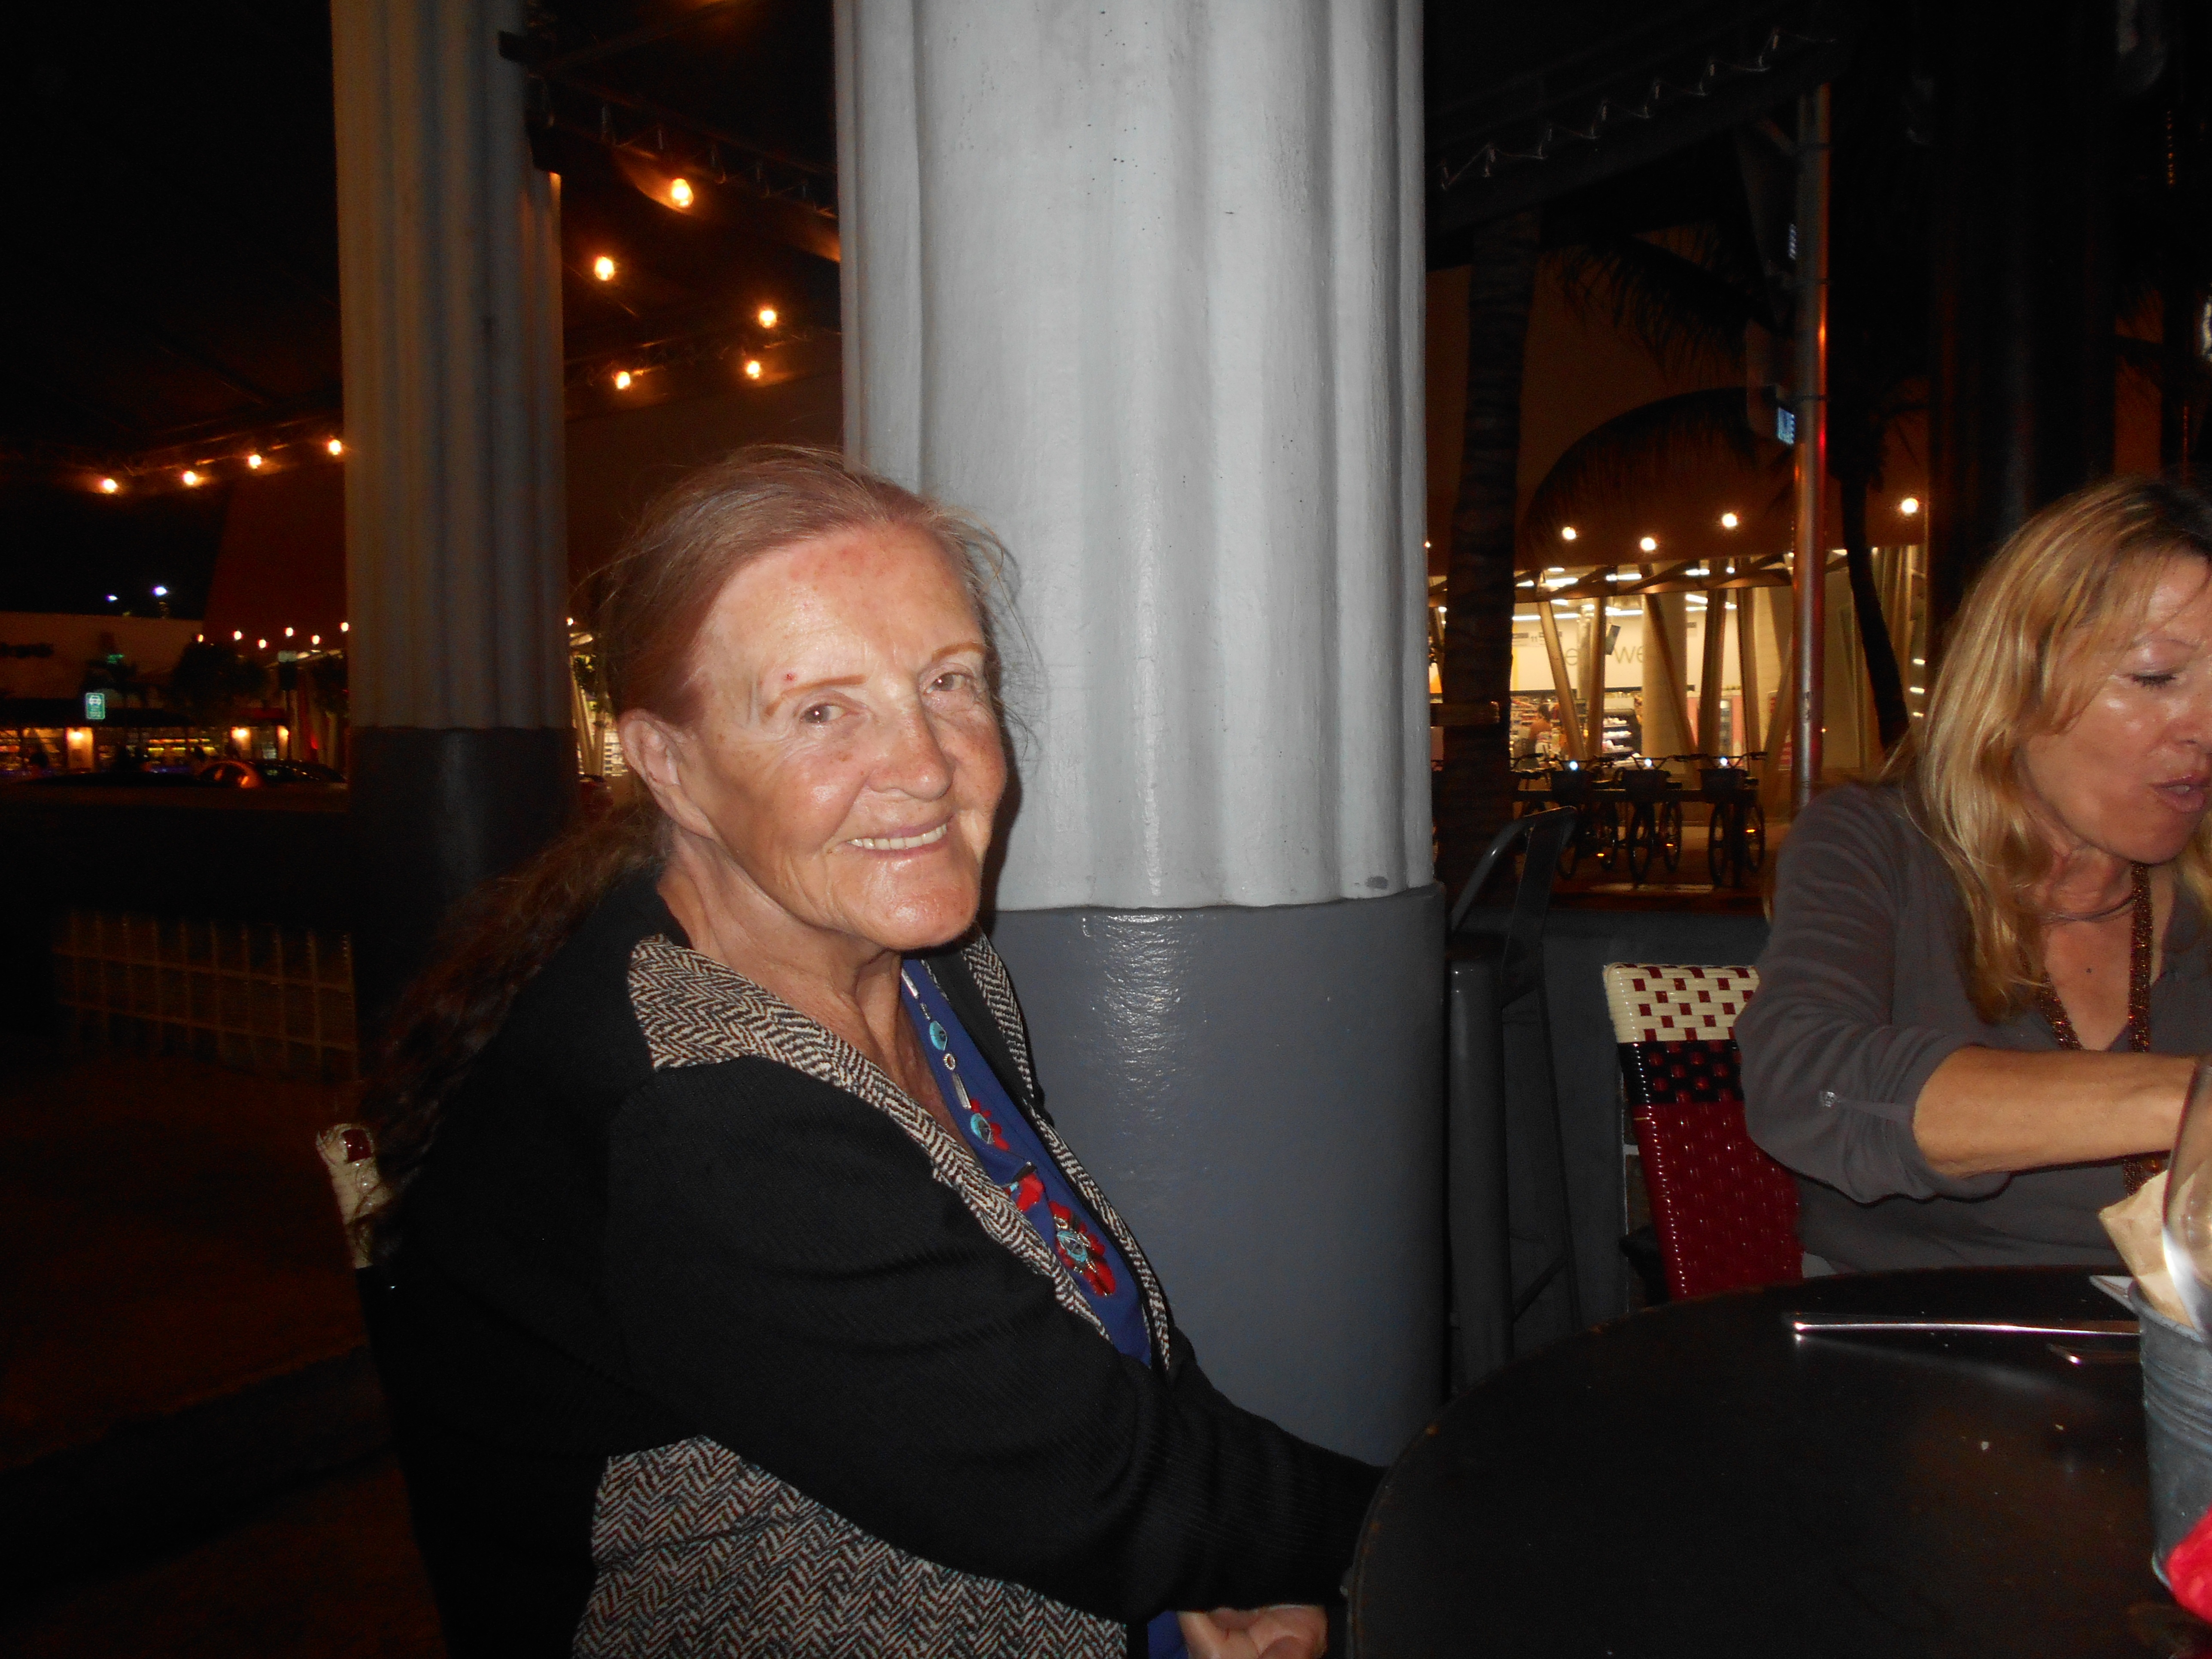
evening, meal